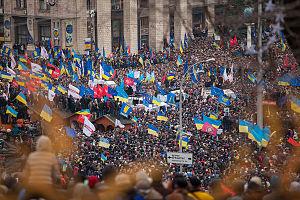
Euromaïdan est le nom donné aux manifestations pro-européennes en Ukraine, ayant débuté le 21 novembre 2013 à la suite de la décision du gouvernement ukrainien de ne pas signer un accord d'association avec l'Union européenne au profit d'un accord avec la Russie. Ces manifestations ont été marquées par de fortes violences entre le 30 novembre et le 8 décembre 2013, qui n'ont fait qu'accroître les mouvements de protestation, avec entre 250 000 et 500 000 manifestants à Kiev. Du 18 au 21 février 2014, des affrontements ont à nouveau éclaté, faisant plus de quatre-vingts morts.
L’élection présidentielle ukrainienne s'est déroulée le 25 mai 2014, environ un an avant la date prévue, après la destitution par la Rada du président Viktor Ianoukovytch à la suite du mouvement Euromaïdan. Elle conduit à la victoire dès le premier tour de l'homme d'affaires Petro Porochenko.